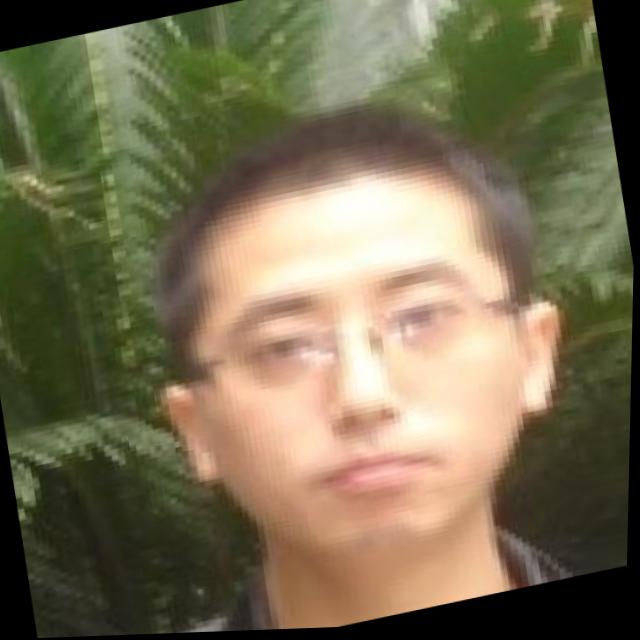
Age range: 21-44